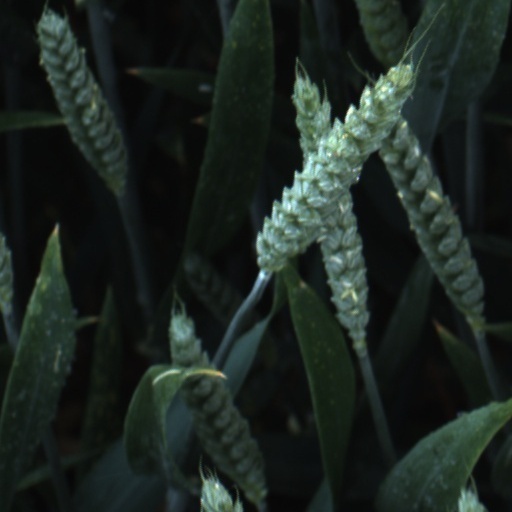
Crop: wheat